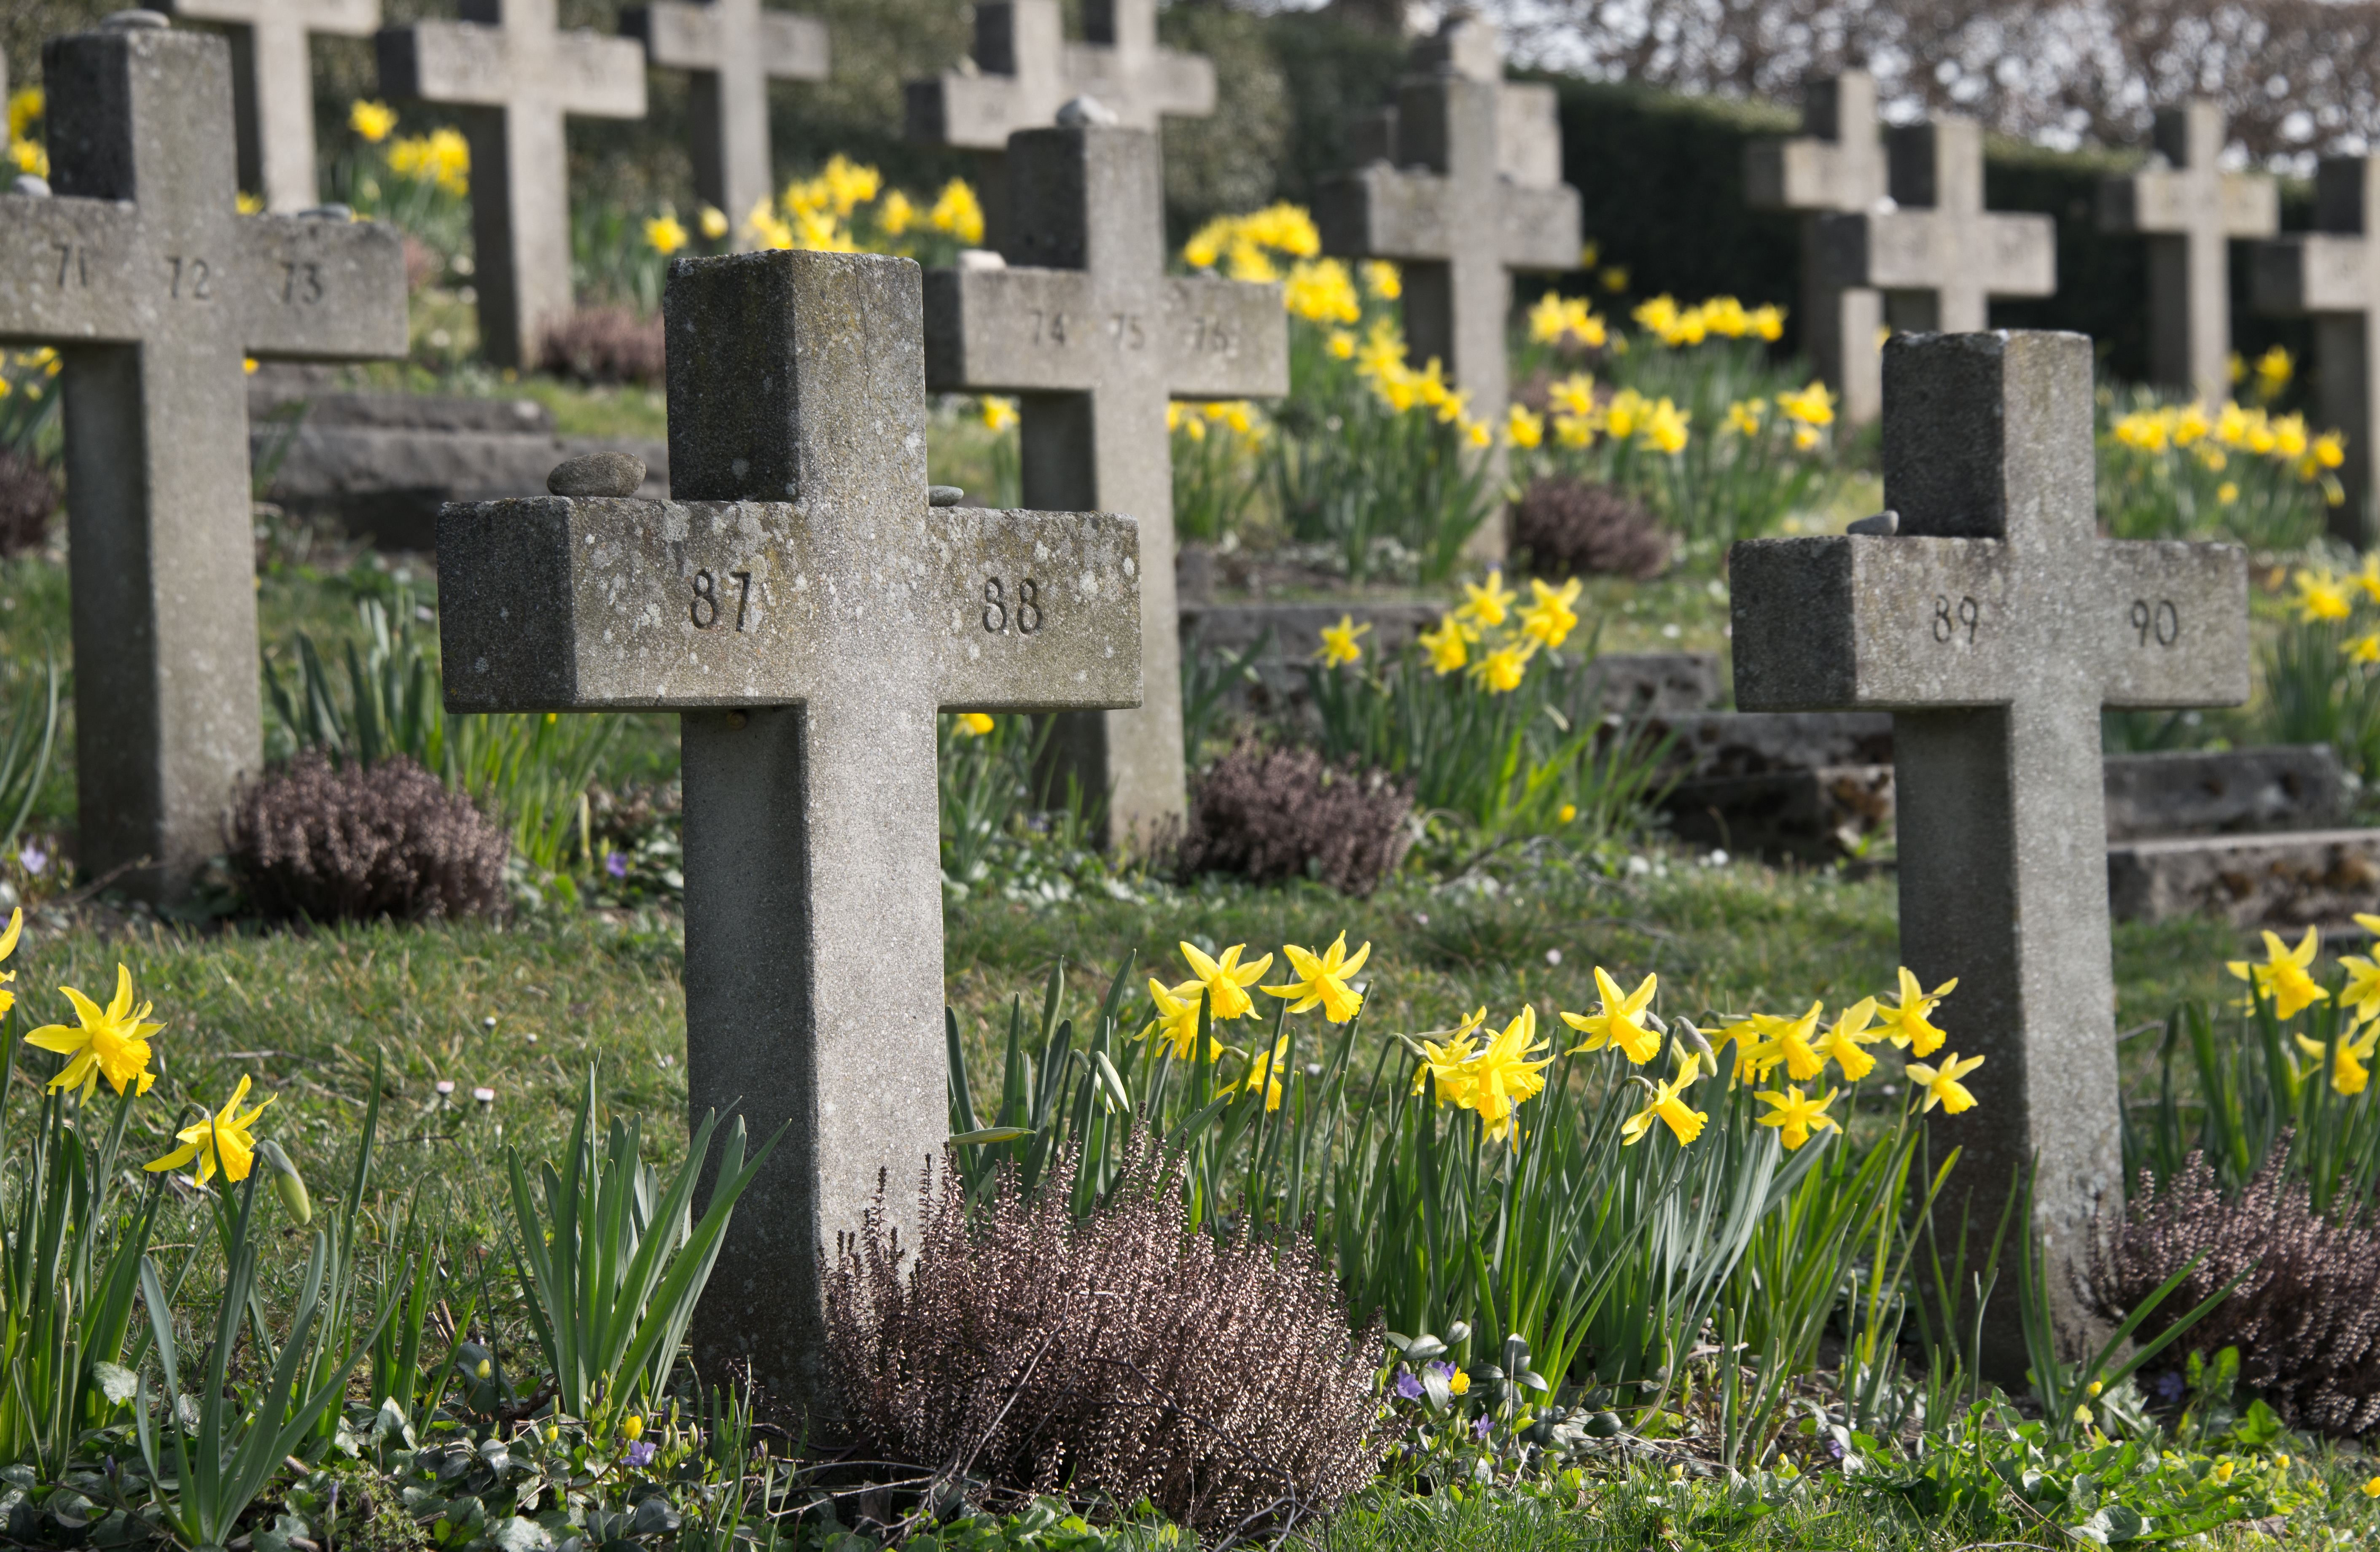
forest, grass, lawn, flower, peaceful, botany, rest, cross, cemetery, garden, flora, flowers, grave, holy, birnau, tomb, graves, yard, past, ecosystem, meersburg, berlingen, funeral, resting place, lake constance, last calm, grave stones, sand stone, woodland cemetery, seelig, uhrlingen